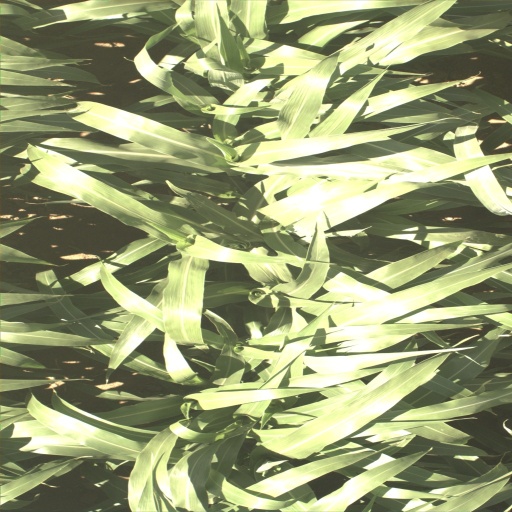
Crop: sorghum